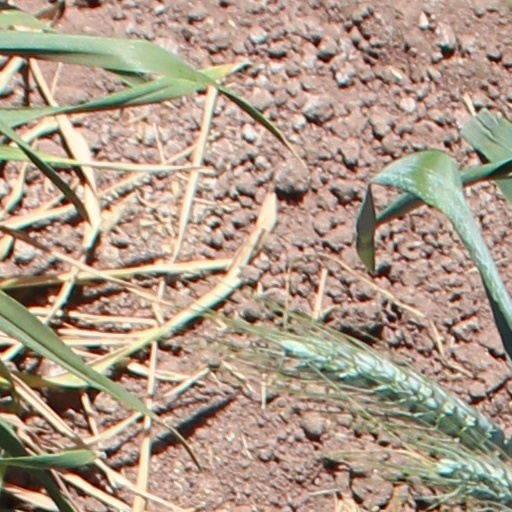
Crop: wheat